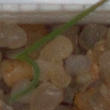
Label: loose_silkybent